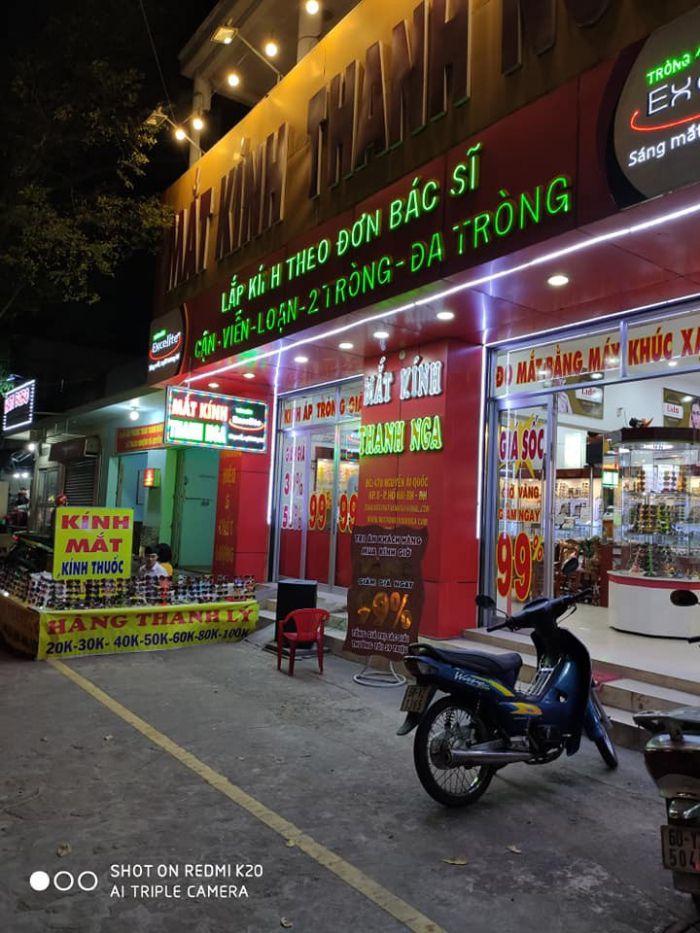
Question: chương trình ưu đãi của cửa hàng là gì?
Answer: chương trình ưu đãi là giảm 99%